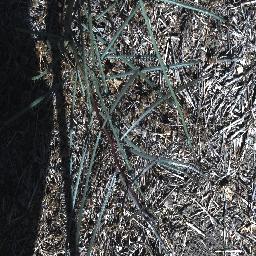
Label: parkinsonia